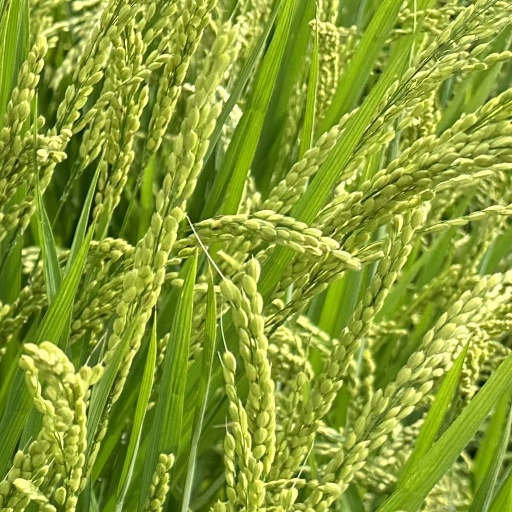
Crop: rice